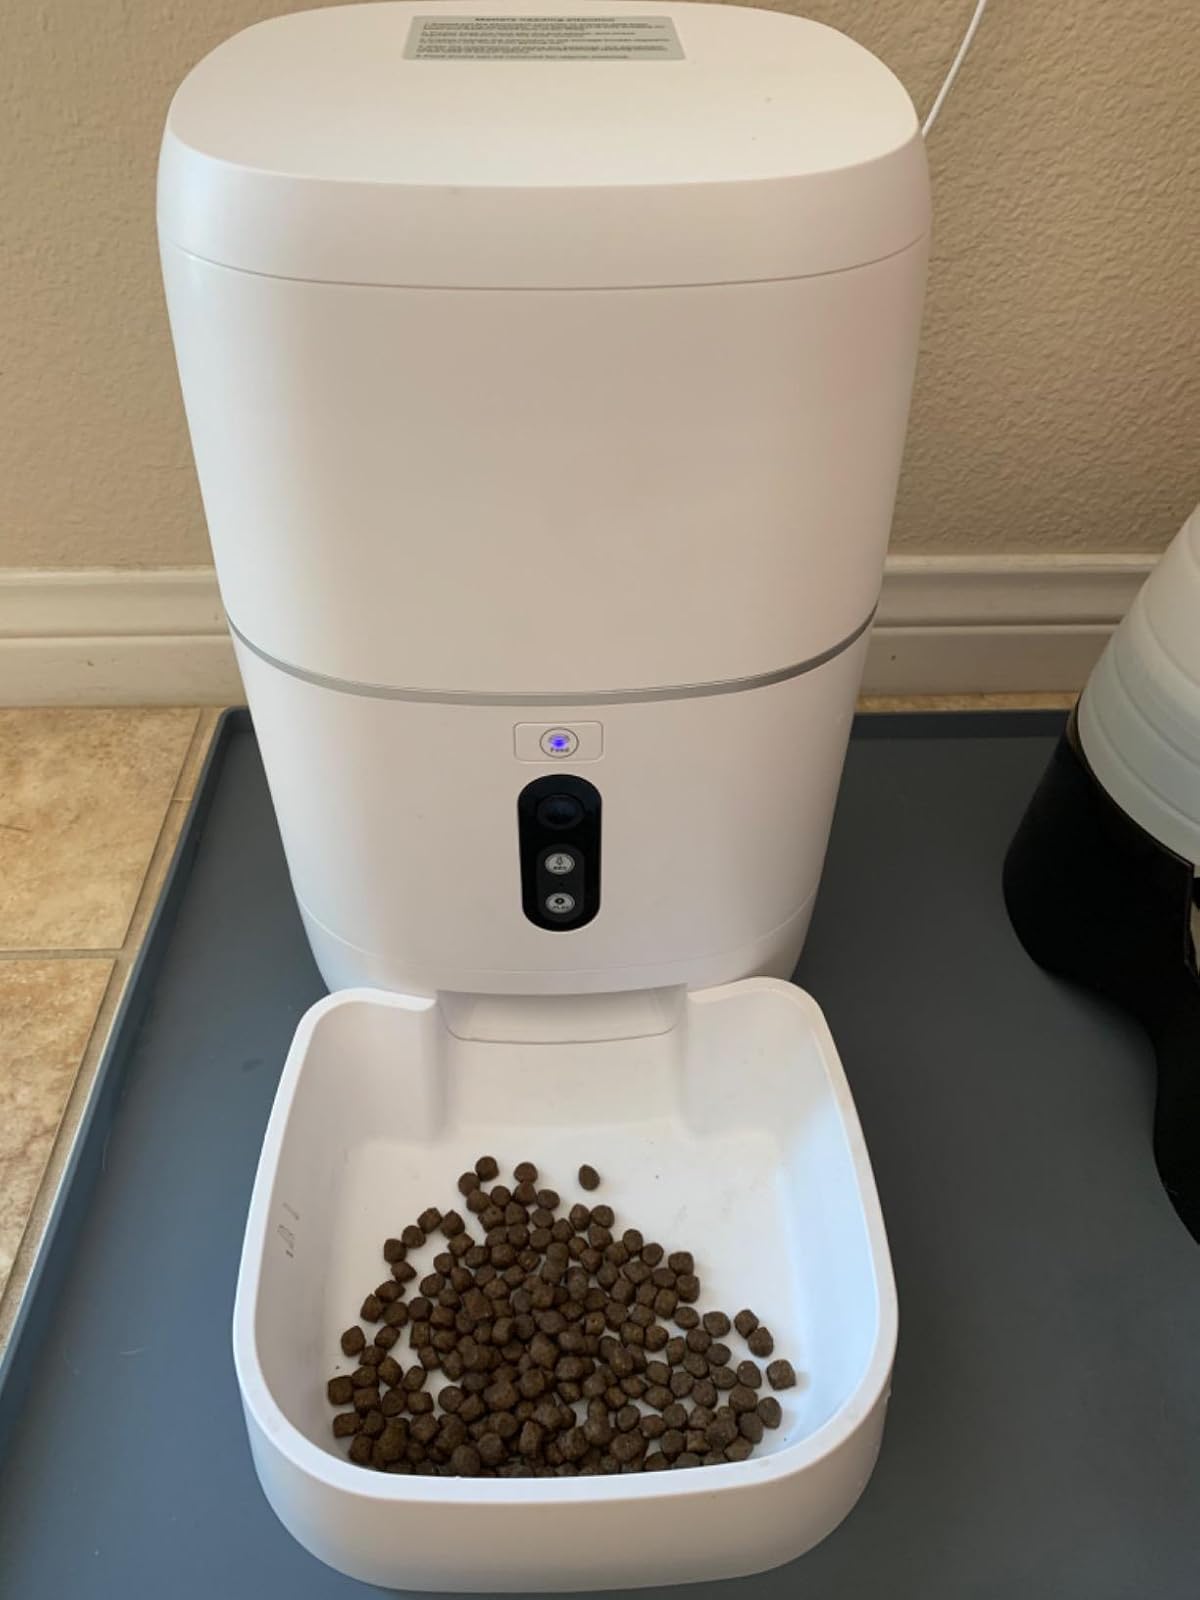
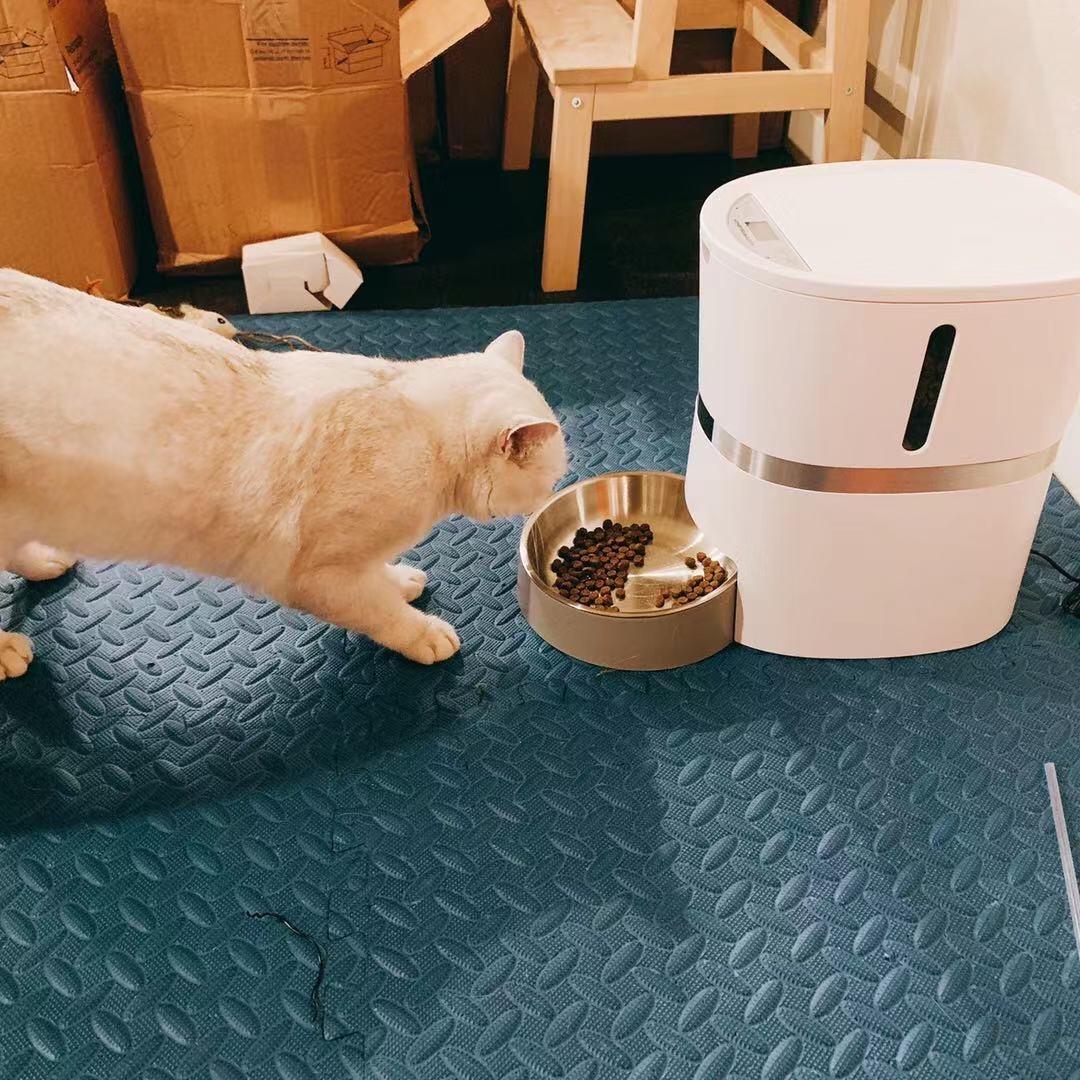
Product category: items_feeder
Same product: no